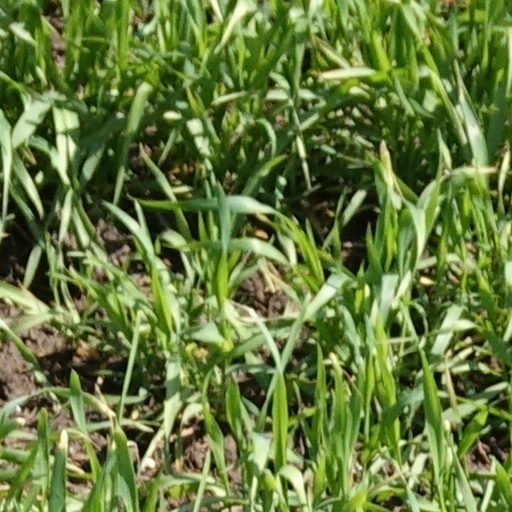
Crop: wheat